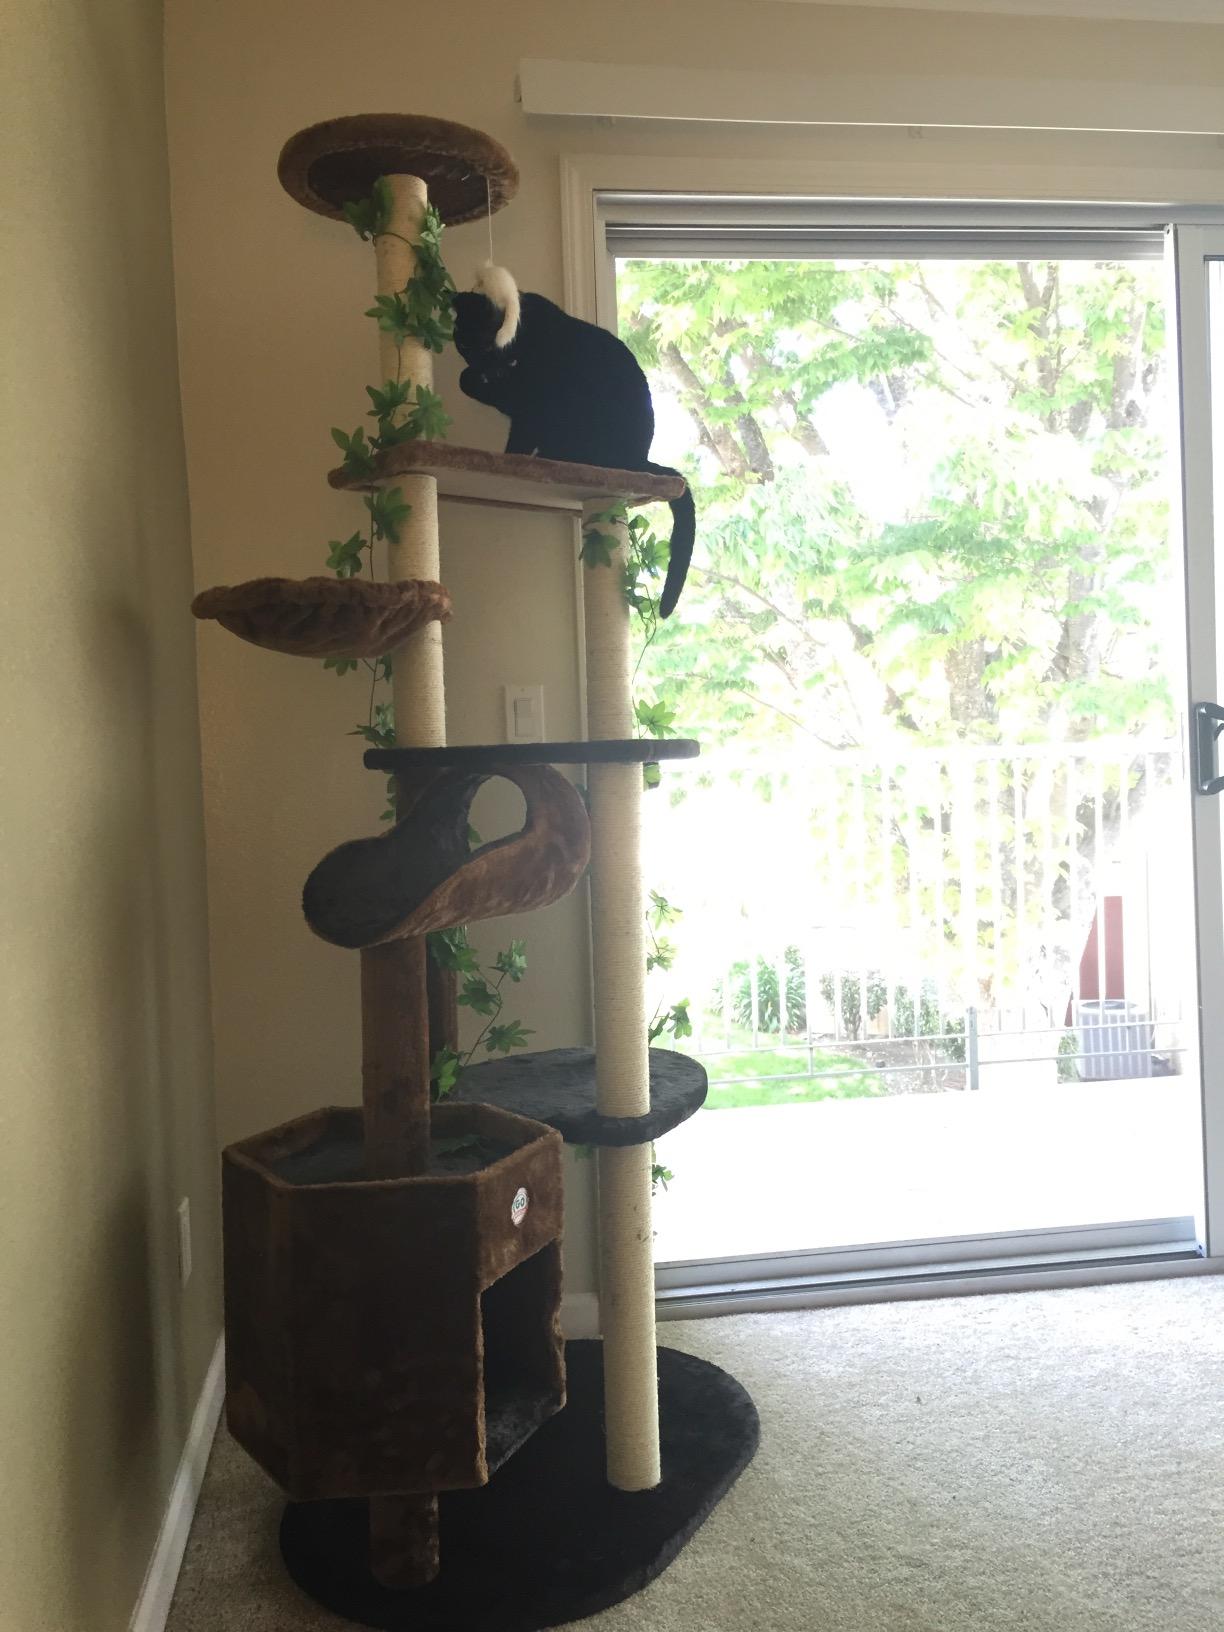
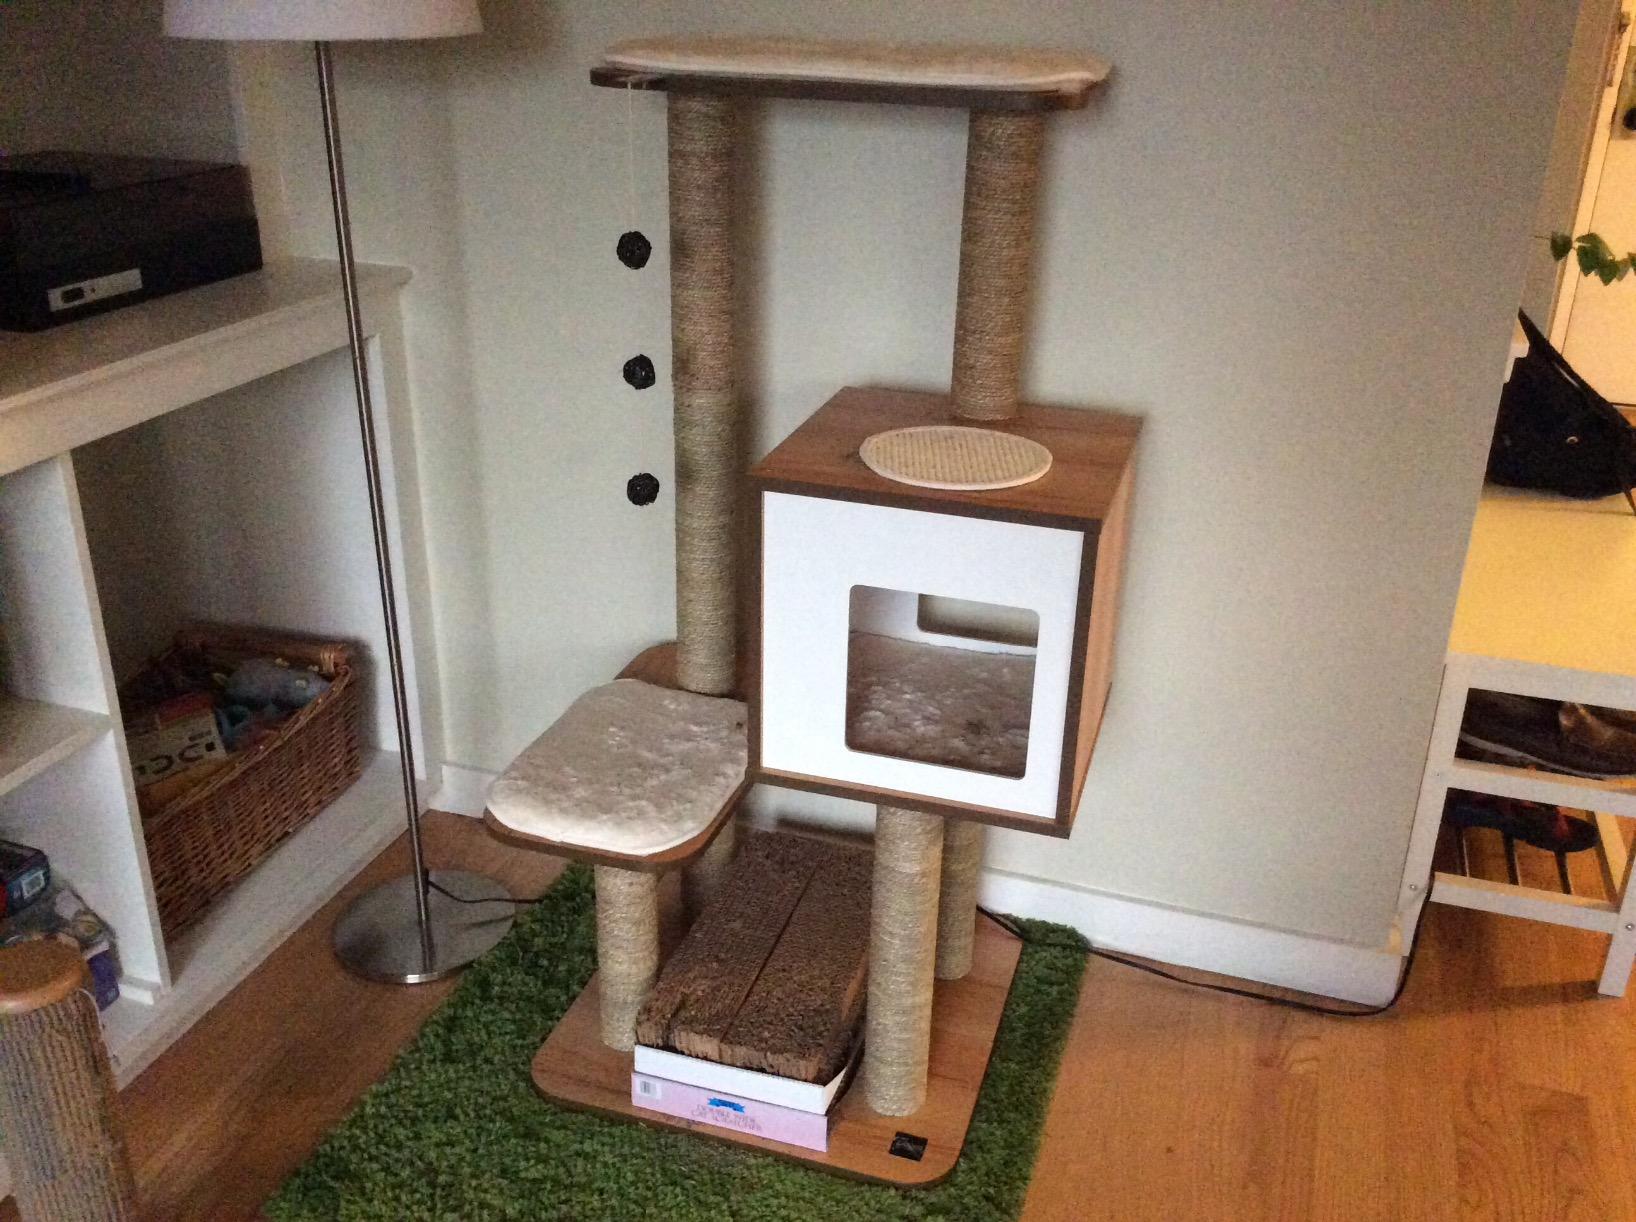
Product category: items_cat tree
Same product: no